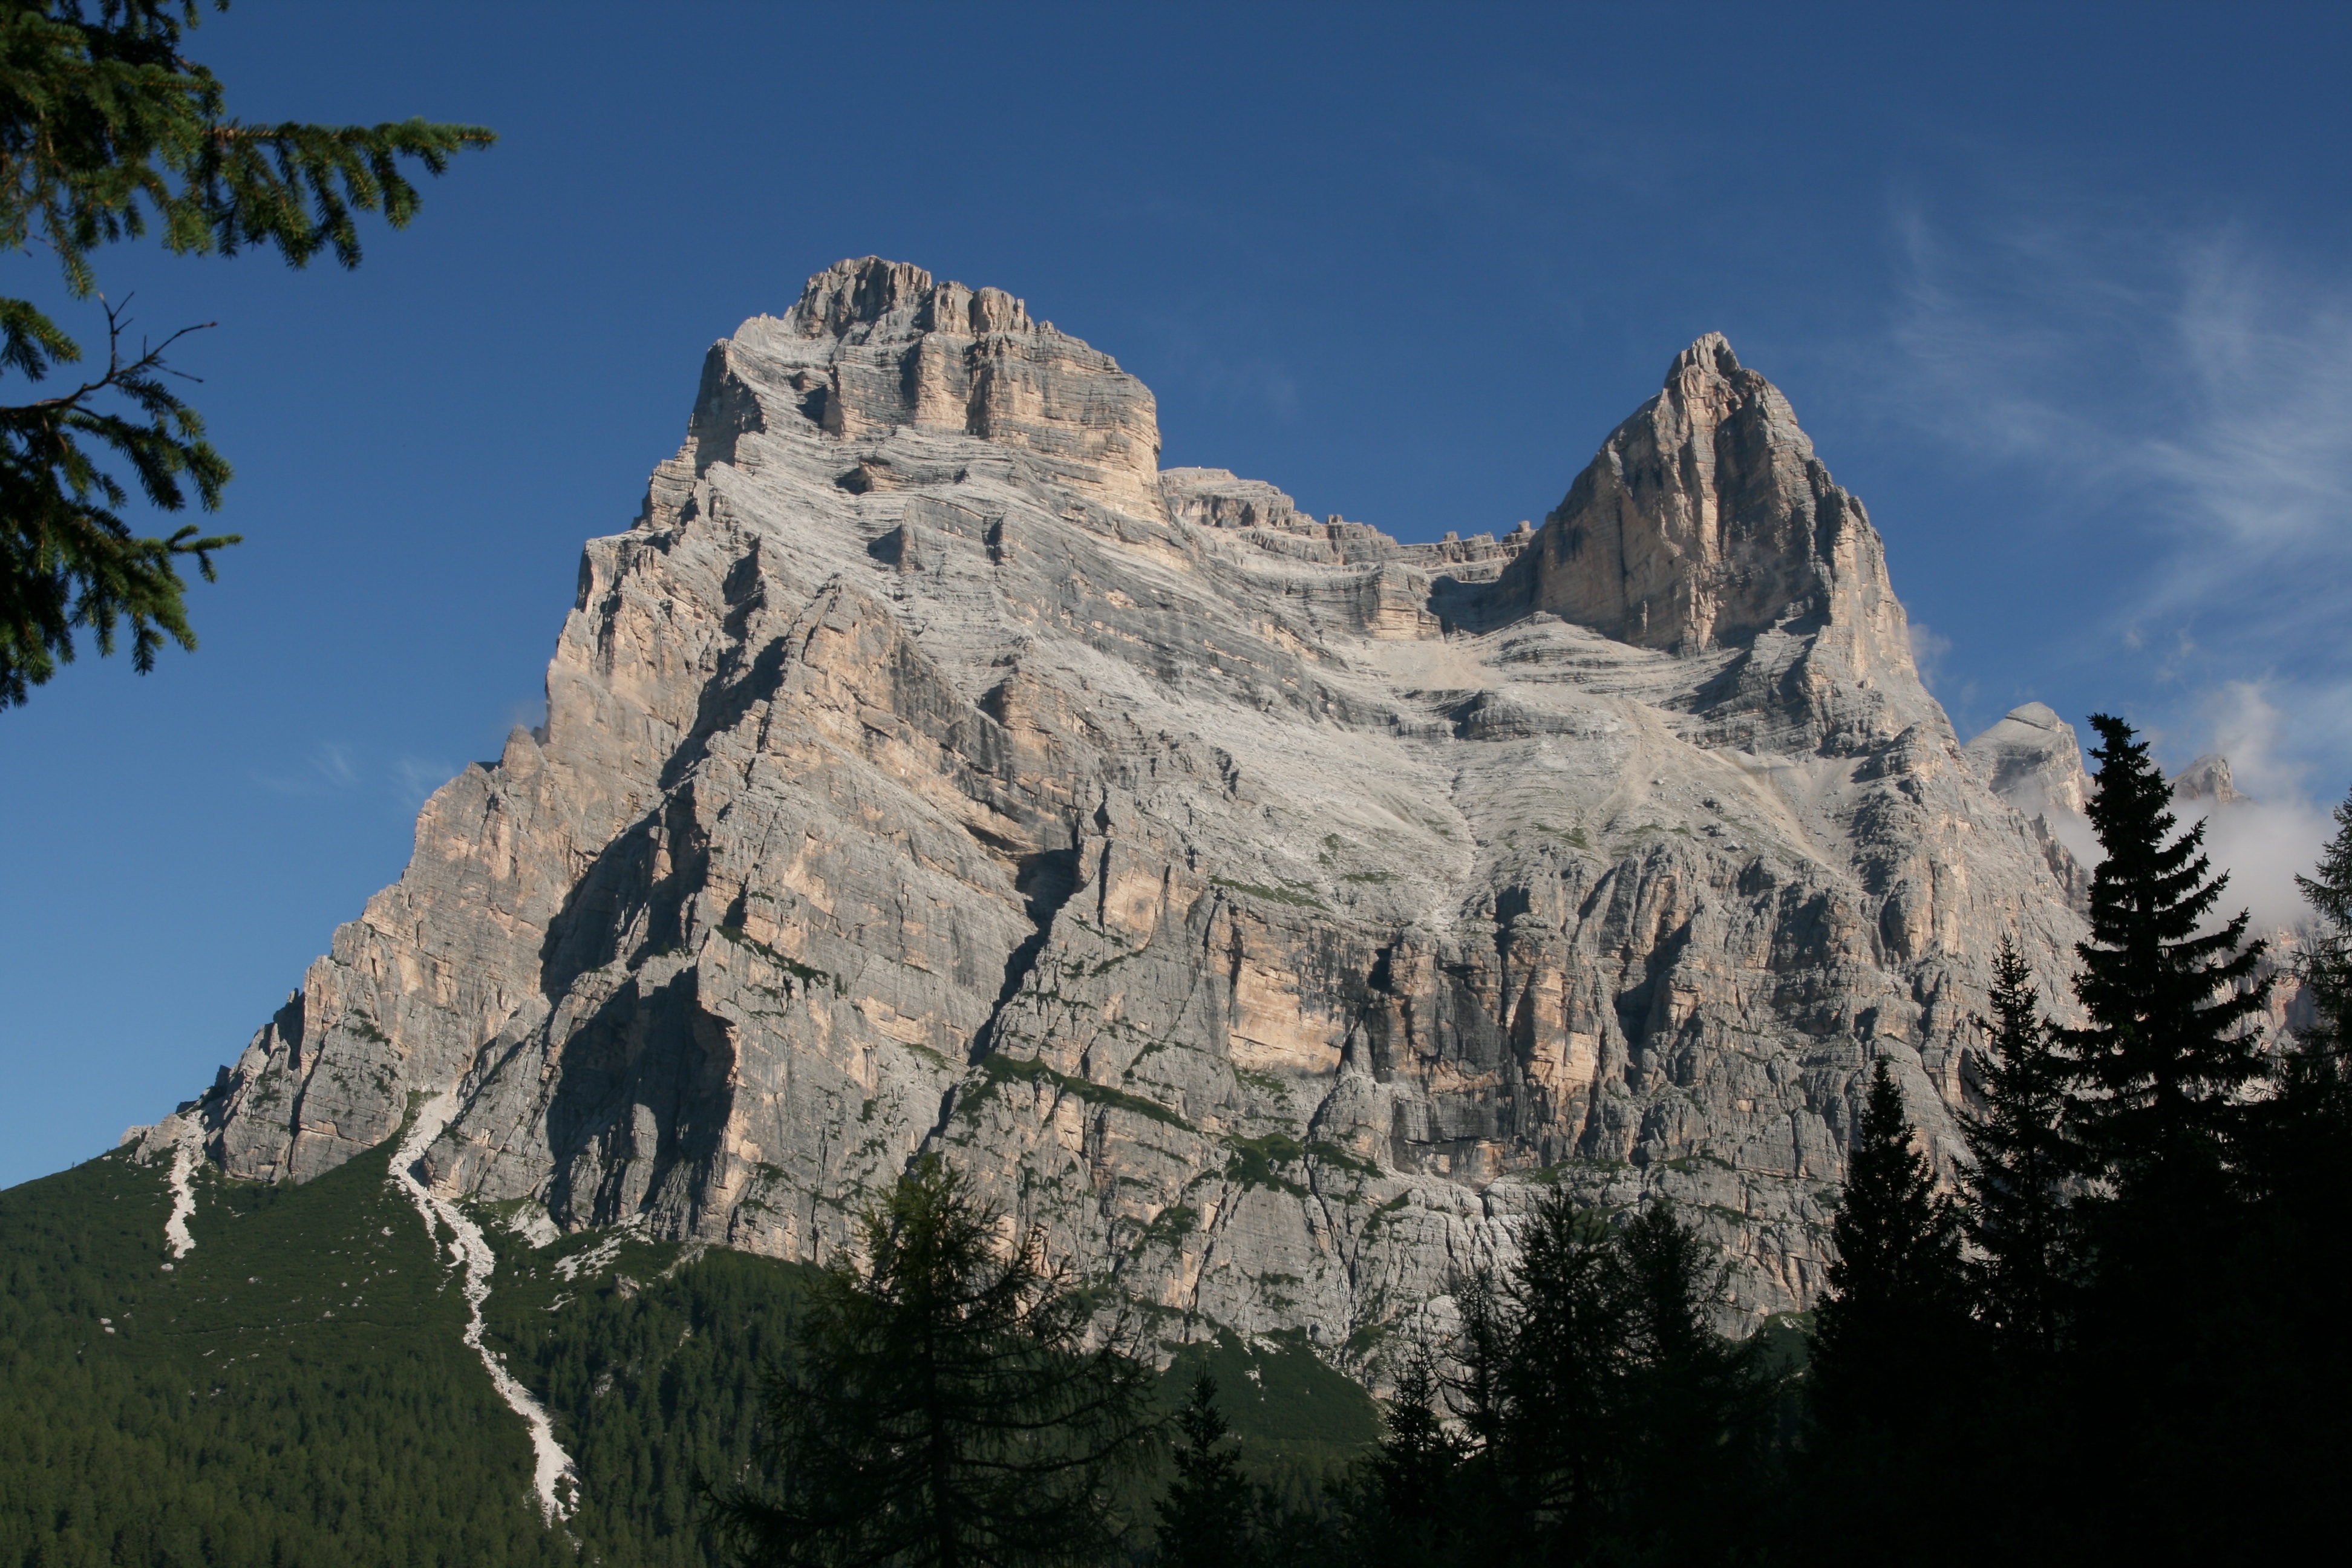
landscape, tree, nature, rock, wilderness, mountain, sky, hiking, mountain range, formation, cliff, italy, terrain, national park, ridge, summit, massif, geology, outcrop, trekking, mountains, alps, badlands, escarpment, peaks, tourist attraction, cirque, elevation, batholith, dolomites, tops, historic site, pelmo, pelmetto, mountainous landforms, cadore, national trust for places of historic interest or natural beauty, mount scenery, volcanic plug